Northern Expedition

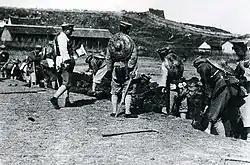
NRA troops preparing to attack Wuchang (present-day Wuhan)

Amidst heavy fighting along the border between KMT-held territory and that of the recently allied forces of the Fengtian and Zhili cliques, the nationalist government appointed Chiang Kai-shek commander-in-chief of the NRA on 5 June 1926. Chiang would accept this post in a ceremony on 9 July, which marked the formal start of the Northern Expedition, although military clashes had already been ongoing. The initial strategy for the KMT's northern advance against the Zhili warlords, which was largely devised by Soviet advisors Mikhail Borodin and Vasily Blyukher, was to focus on defeating Wu Peifu and appeasing Sun Chuanfang, while ignoring Zhang Zuolin of the Fengtian clique. Having switched from a defensive to offensive posture, KMT forces quickly advanced from their base in Guangdong into Wu-controlled Hunan province, capturing Changsha on 11 July. At the time, most of Wu Peifu's forces were preoccupied with fighting at Nankou Pass, near Beijing, against the "Guominjun", a breakaway Zhili faction sympathetic to the KMT. Sun Chuanfang, who the KMT had avoided antagonising, did not intervene as KMT troops advanced further into Wu's territory. Whilst the Fengtian clique had offered its support to Wu, he refused their aid, fearing that the northern warlords would undermine his position if he allowed their troops into his territory. At a military conference held in Changsha on 11–12 August, the KMT decided to launch a direct assault on Wu's stronghold of Wuchang, bypassing Sun's Nanchang. In this manner, they would follow the route taken by the Taiping Rebellion in the 19th century. In an address to his generals at the same conference, Chiang proclaimed: